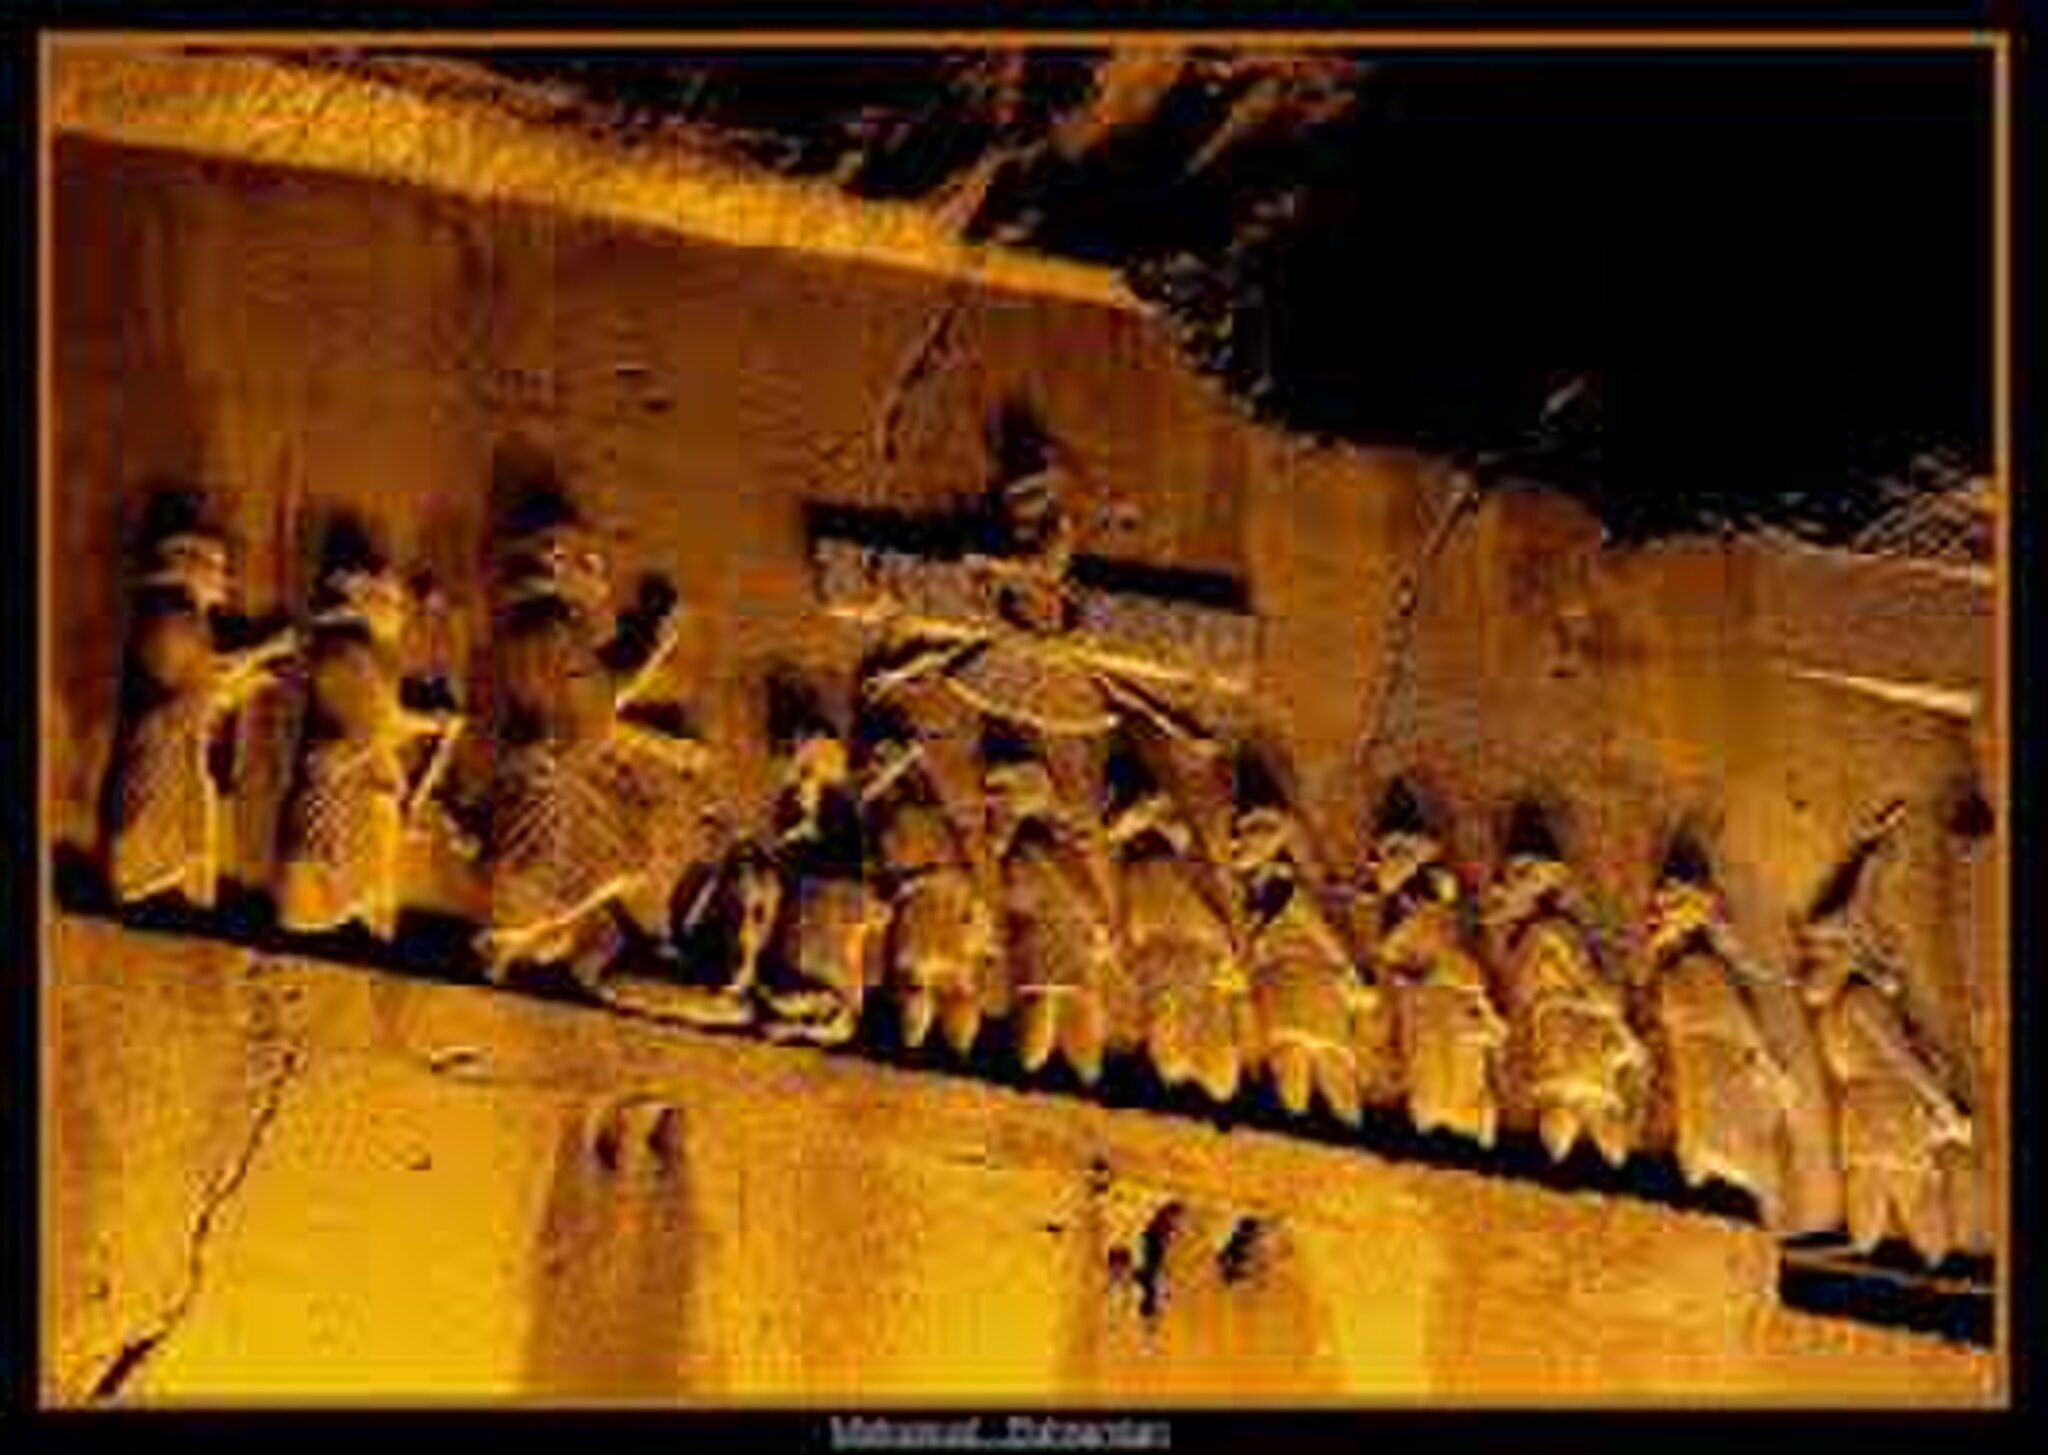
Title: نقش برجسته داریوش
Date: 2015-09-06
Categories: Behistun Inscription, Self-published work, Images from Wiki Loves Monuments 2015, Cultural heritage monuments in Iran with known IDs, Images from Wiki Loves Monuments 2015 in Iran, Uploaded via Campaign:wlm-ir, Iran photographs taken on 2015-09-06, Images from Wiki Loves Monuments in Bisotun